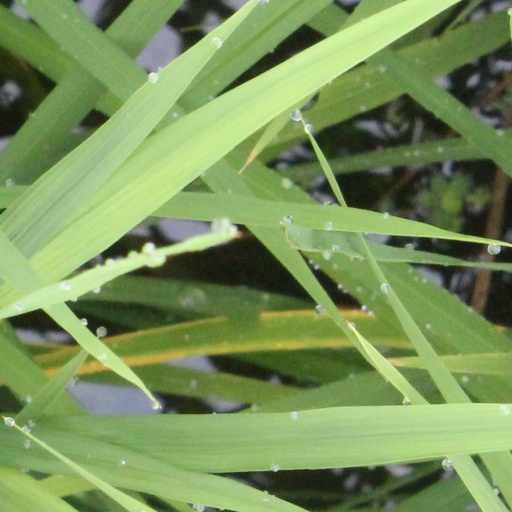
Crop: rice